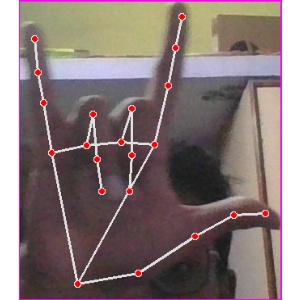
अक्षर: व